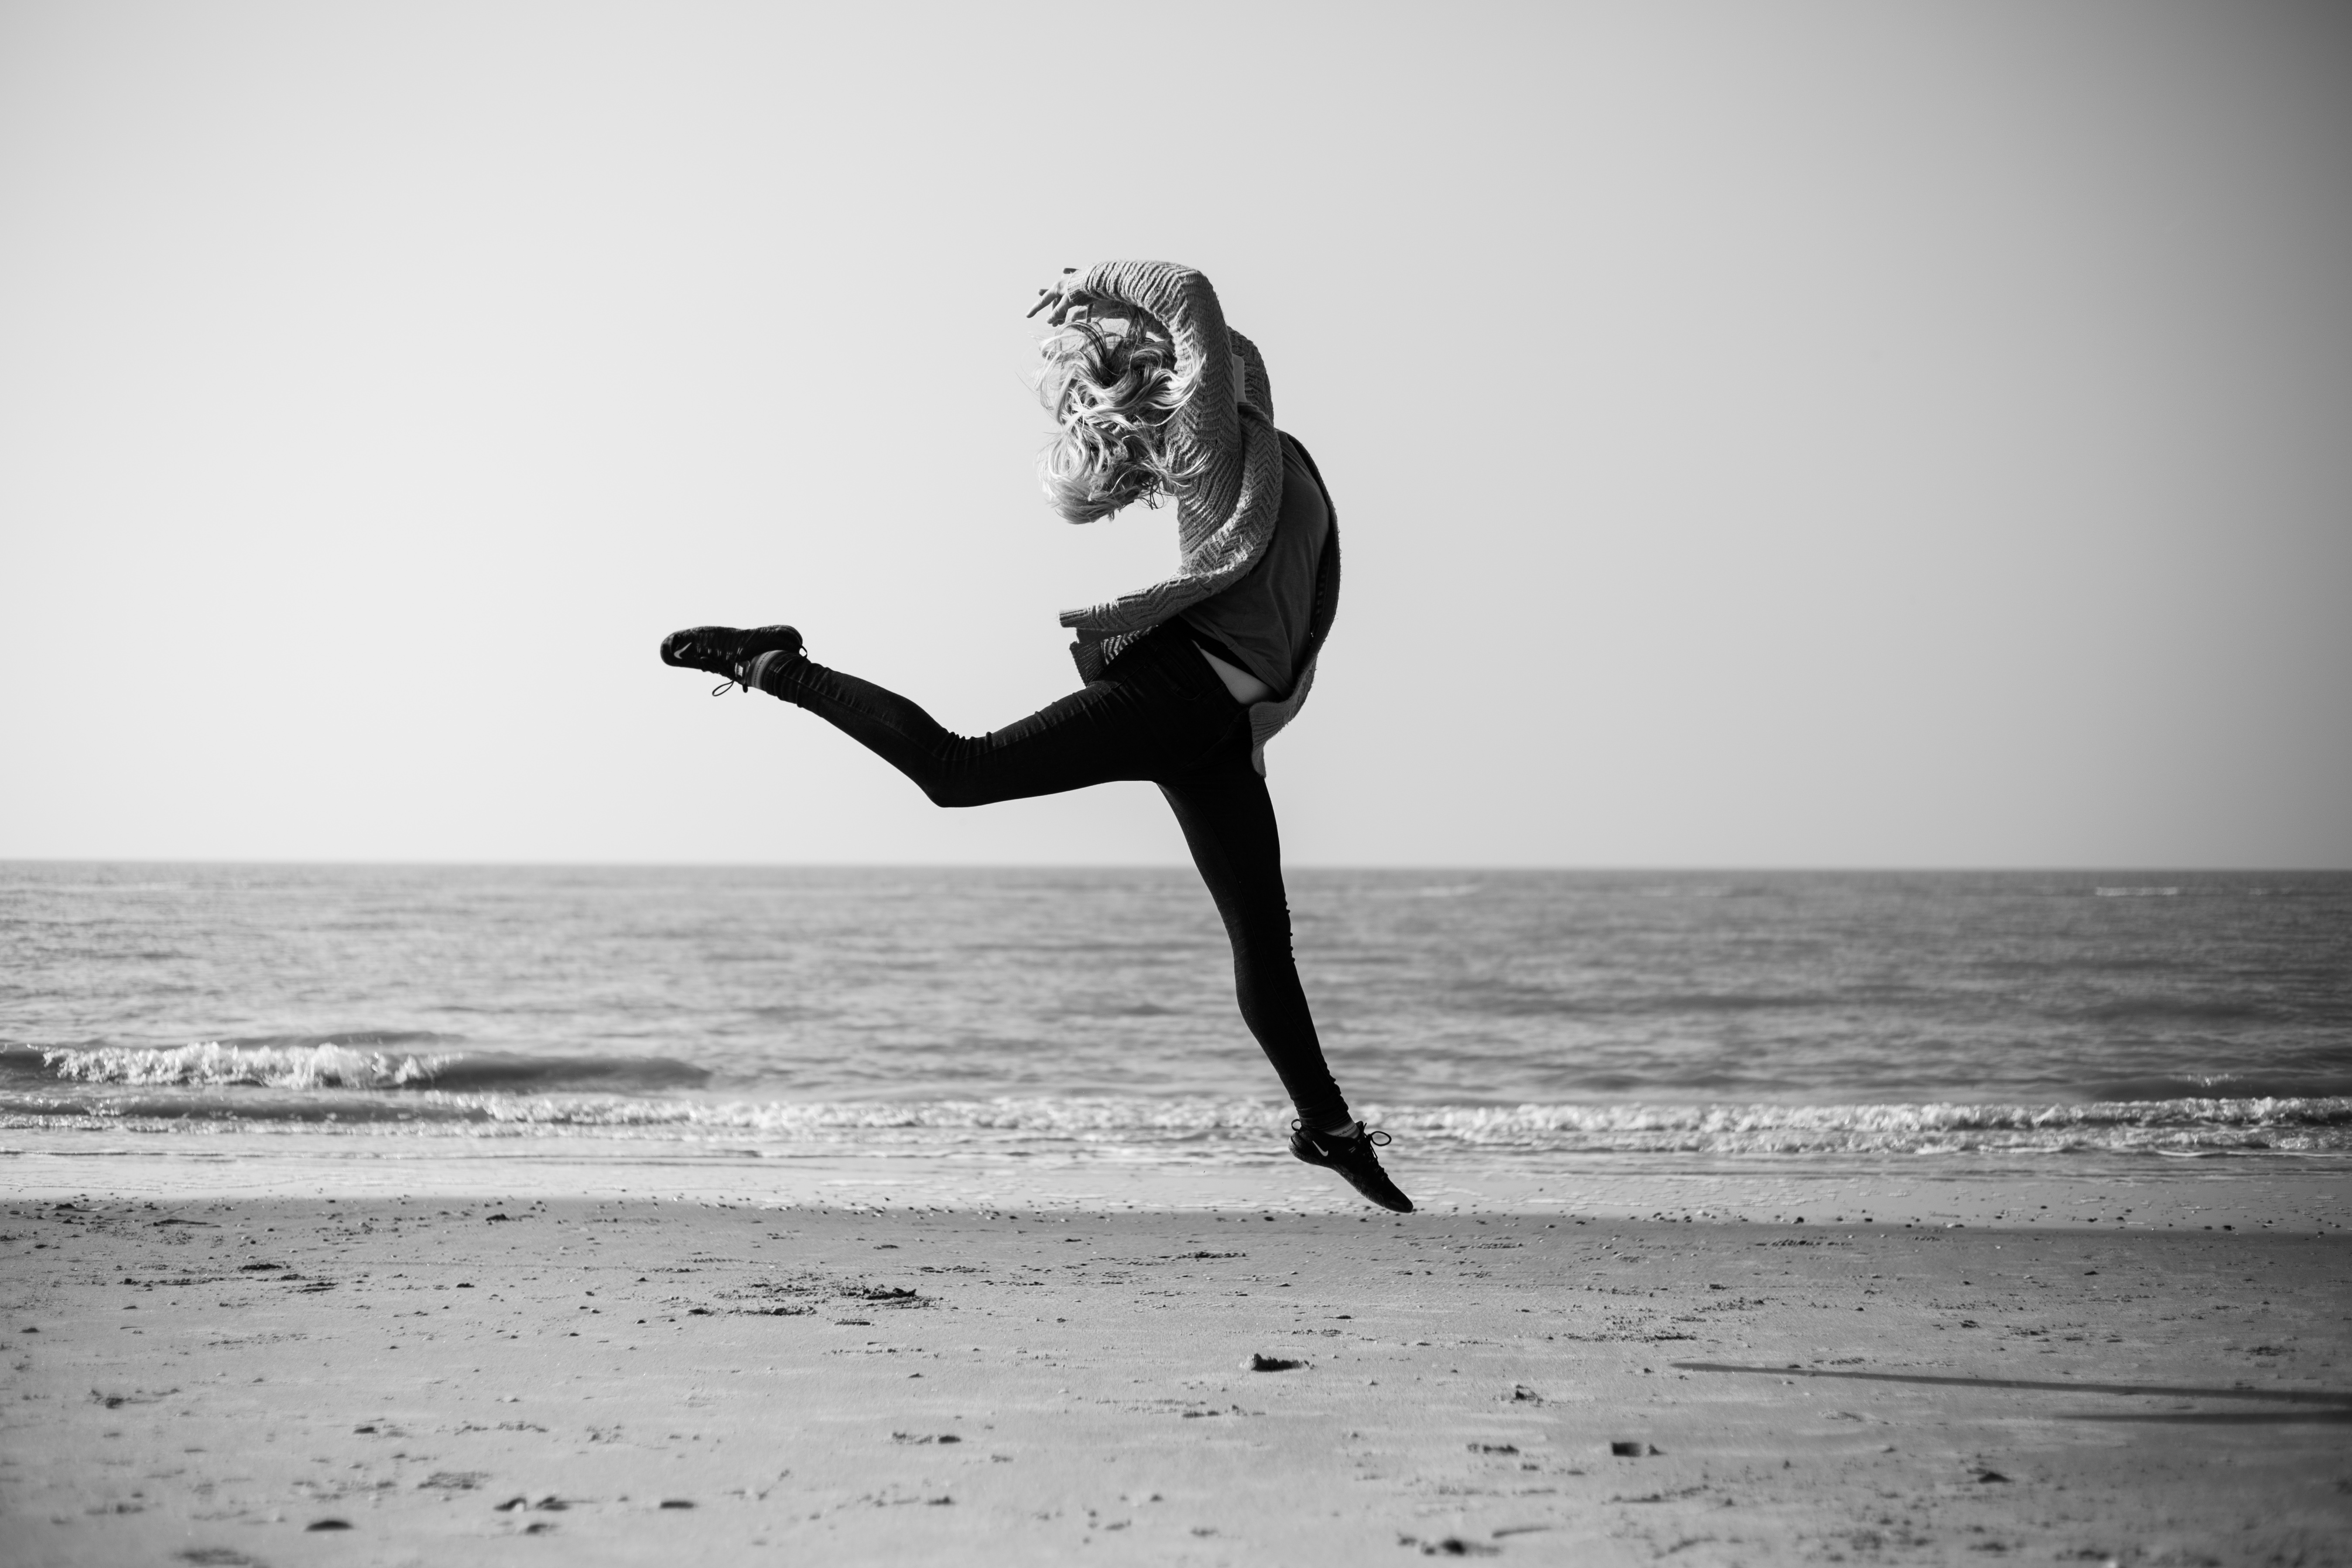
silhouette, black and white, white, photography, jumping, black, monochrome, photograph, beauty, photo shoot, physical exercise, monochrome photography, human positions, human action, modern dance, physical fitness